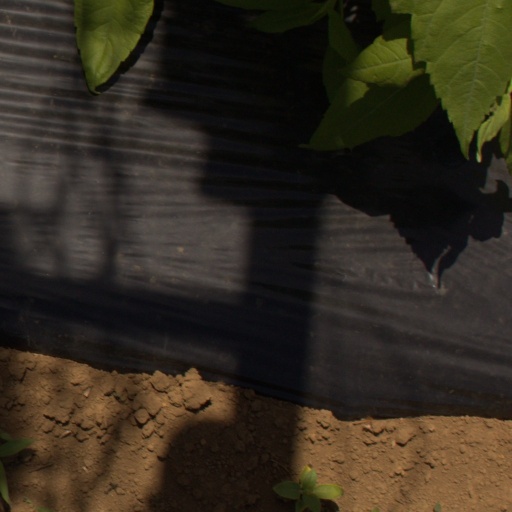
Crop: Jerusalem artichoke